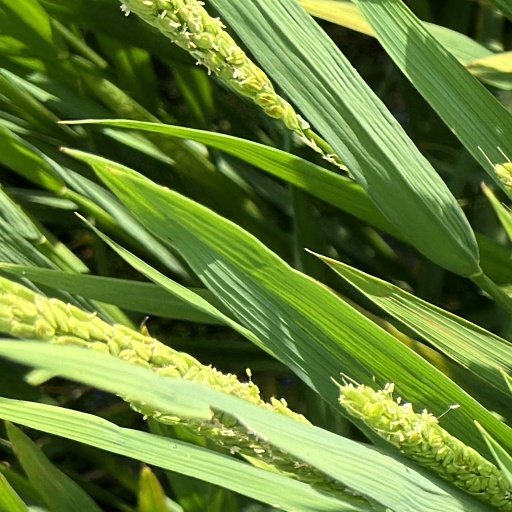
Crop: rice